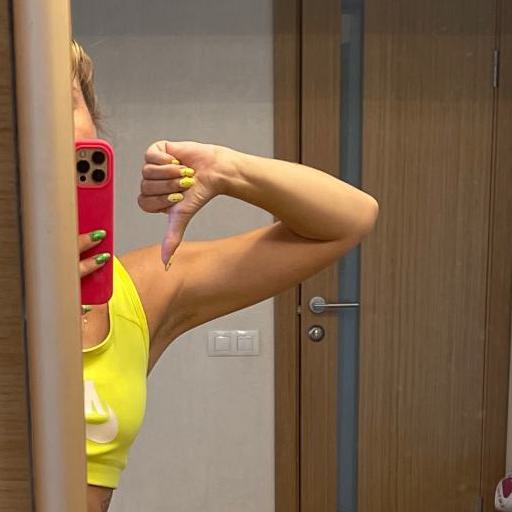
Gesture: dislike